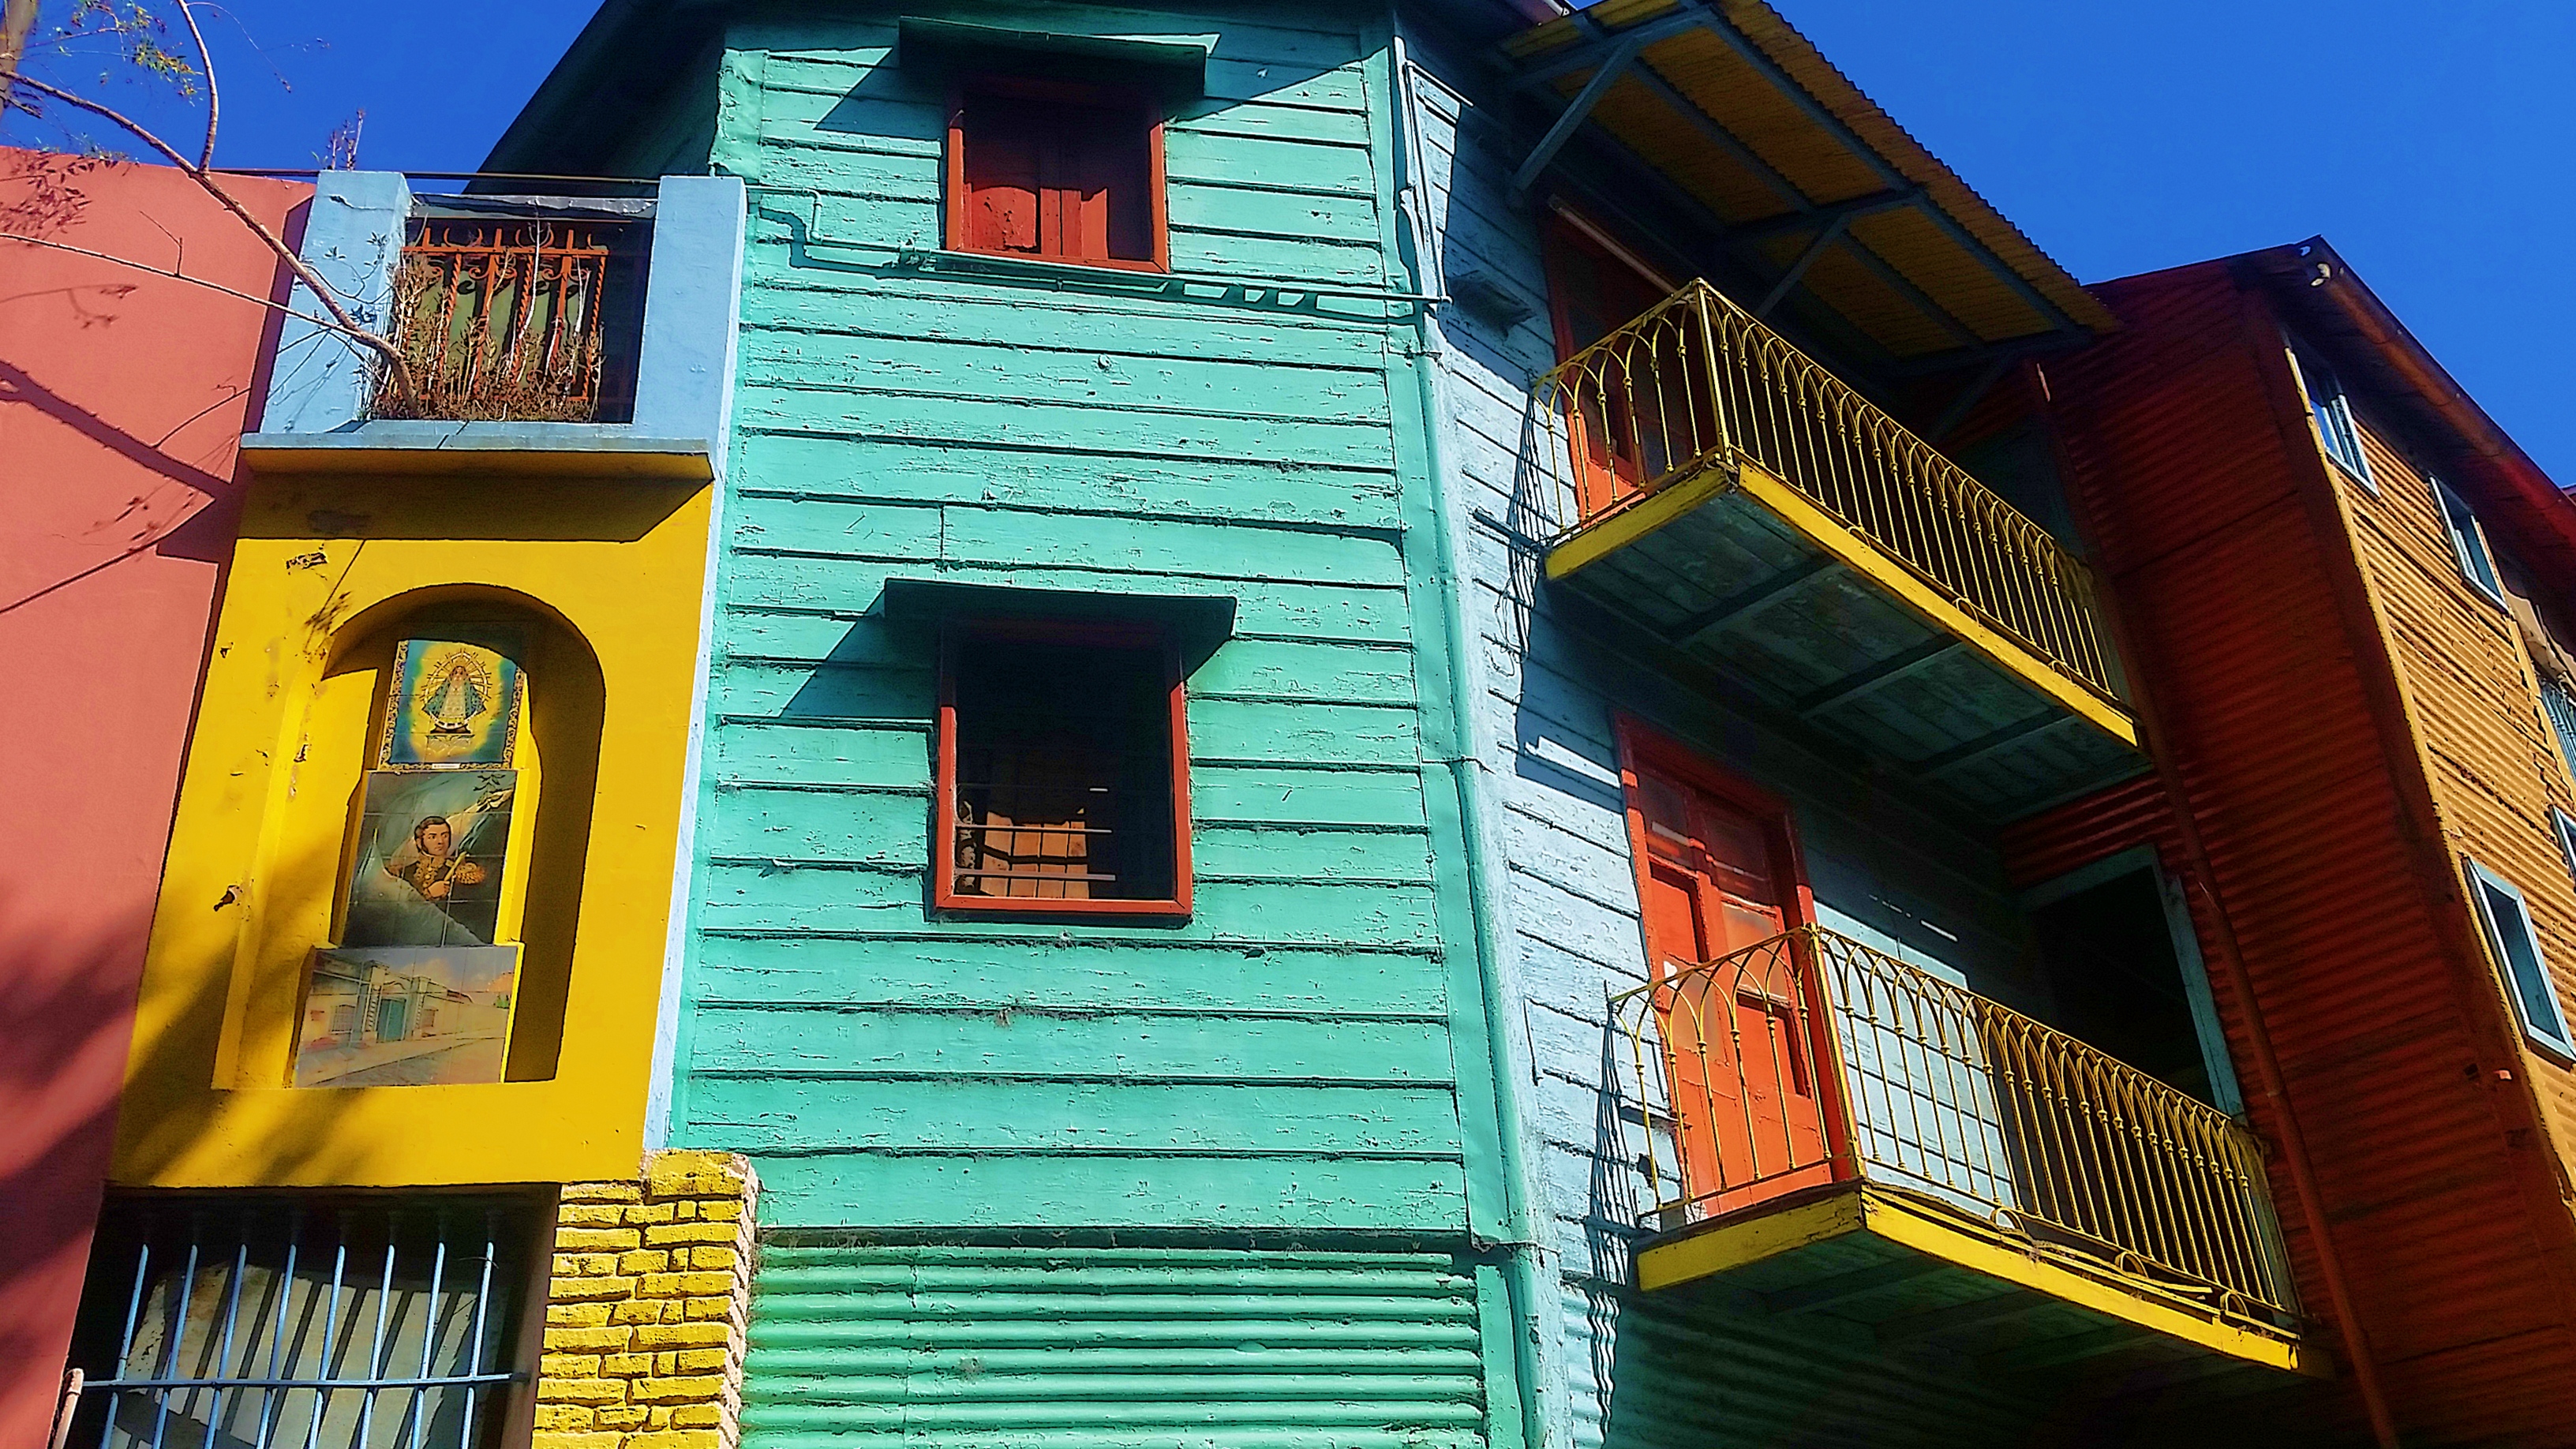
city, yellow, landmark, house, building, neighbourhood, architecture, facade, home, sky, window, real estate